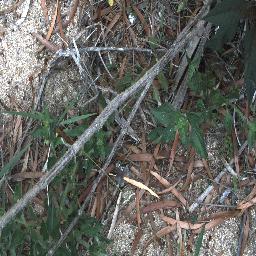
Label: siam_weed